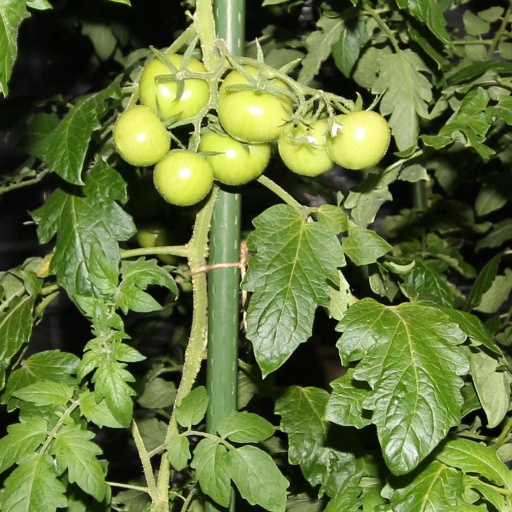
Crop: tomato